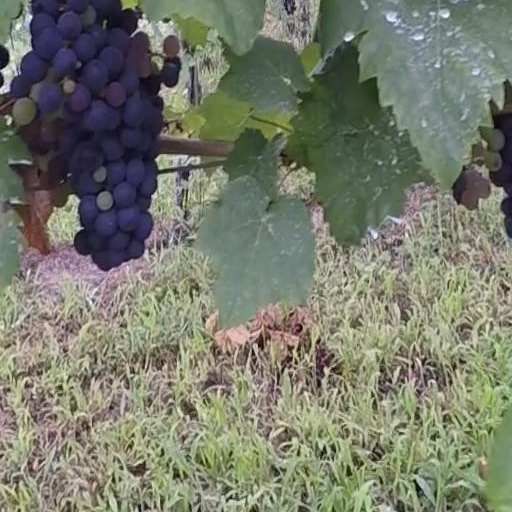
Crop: grape